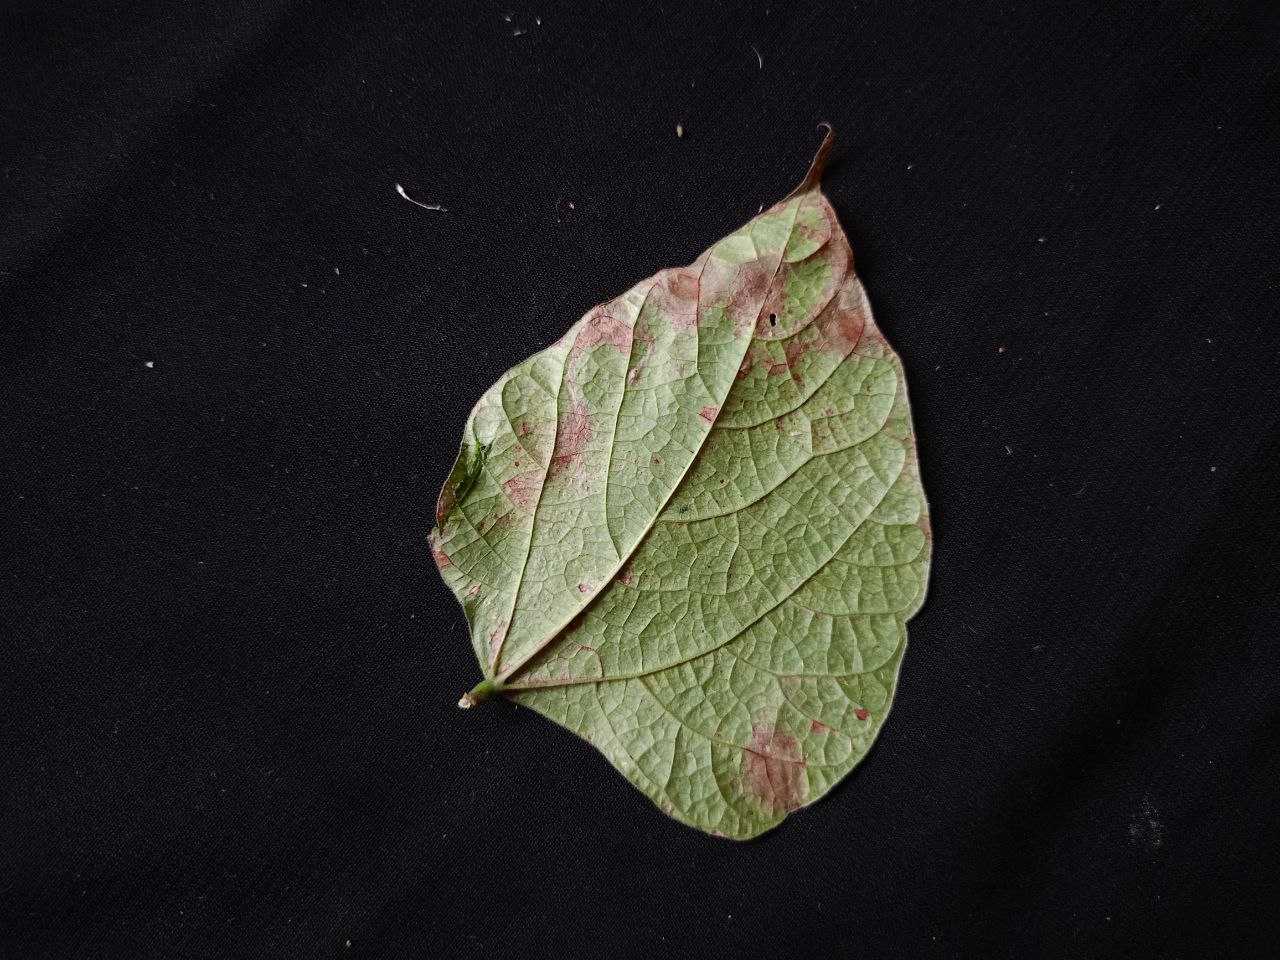
Crop: bean
Leaf condition: Blight